Kilfenora Cathedral

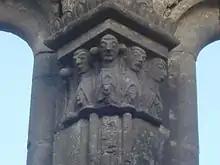
Detail of a pillar on the east window in the chancel of Kilfenora Cathedral

The Lady Chapel was in a rectangular wing leading to the north of the chancel. It likely shares the building date of the main building and may have served as a sort of transept in the past. Two lancet-type windows and a broken two-light one are left in the eastern wall. There are also fragments of a high cross.